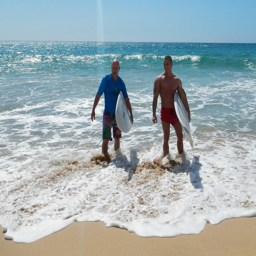
two men getting ready to ride the surf on the beach
Two surfers are carrying their boards through the edge of the water.
Two surf boarders are walking toward the shore.
Two men holding surfboards standing in the ocean.
Two surfers walking onto the beach with their surfboards